Schweinfurt

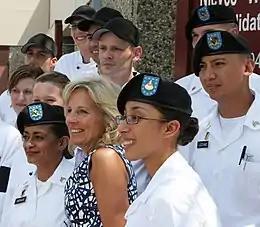
The last 12,000 American soldiers and civilians living in and around Schweinfurt (here at the 2009 American Independence Day) are not included in the official population statistics.

The phylloxera appeared in Franconia in 1902 and hit the Schweinfurt area particularly hard. Since the 1980s, viticulture with the leading variety Silvaner has been carried out as planned in the historic wine locations of "Peterstirn" and "Mainleite". Due to the almost complete interruption of winegrowing, the vineyards were spared the major land consolidation of the 1970s, during which the historical structures were mostly destroyed. The small wine-cultural landscape at Peterstirn Palace remained intact. There is a family-owned winery on Peterstirn, where a wine festival takes place twice a year.